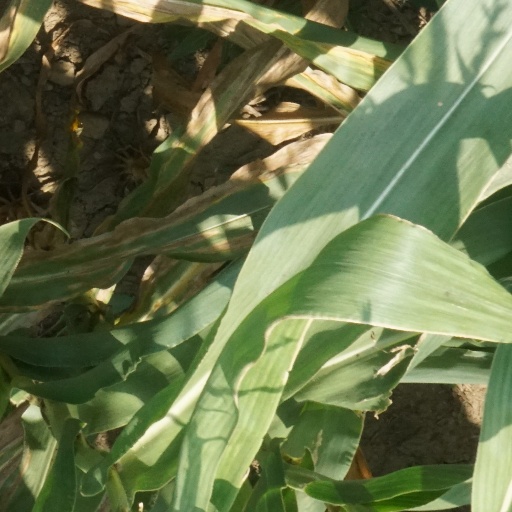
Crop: maize; corn